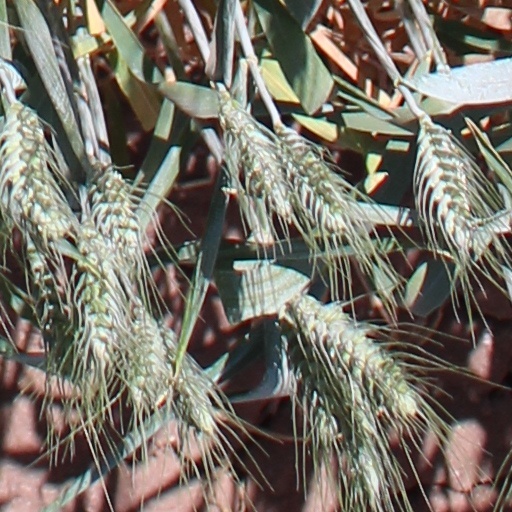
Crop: wheat